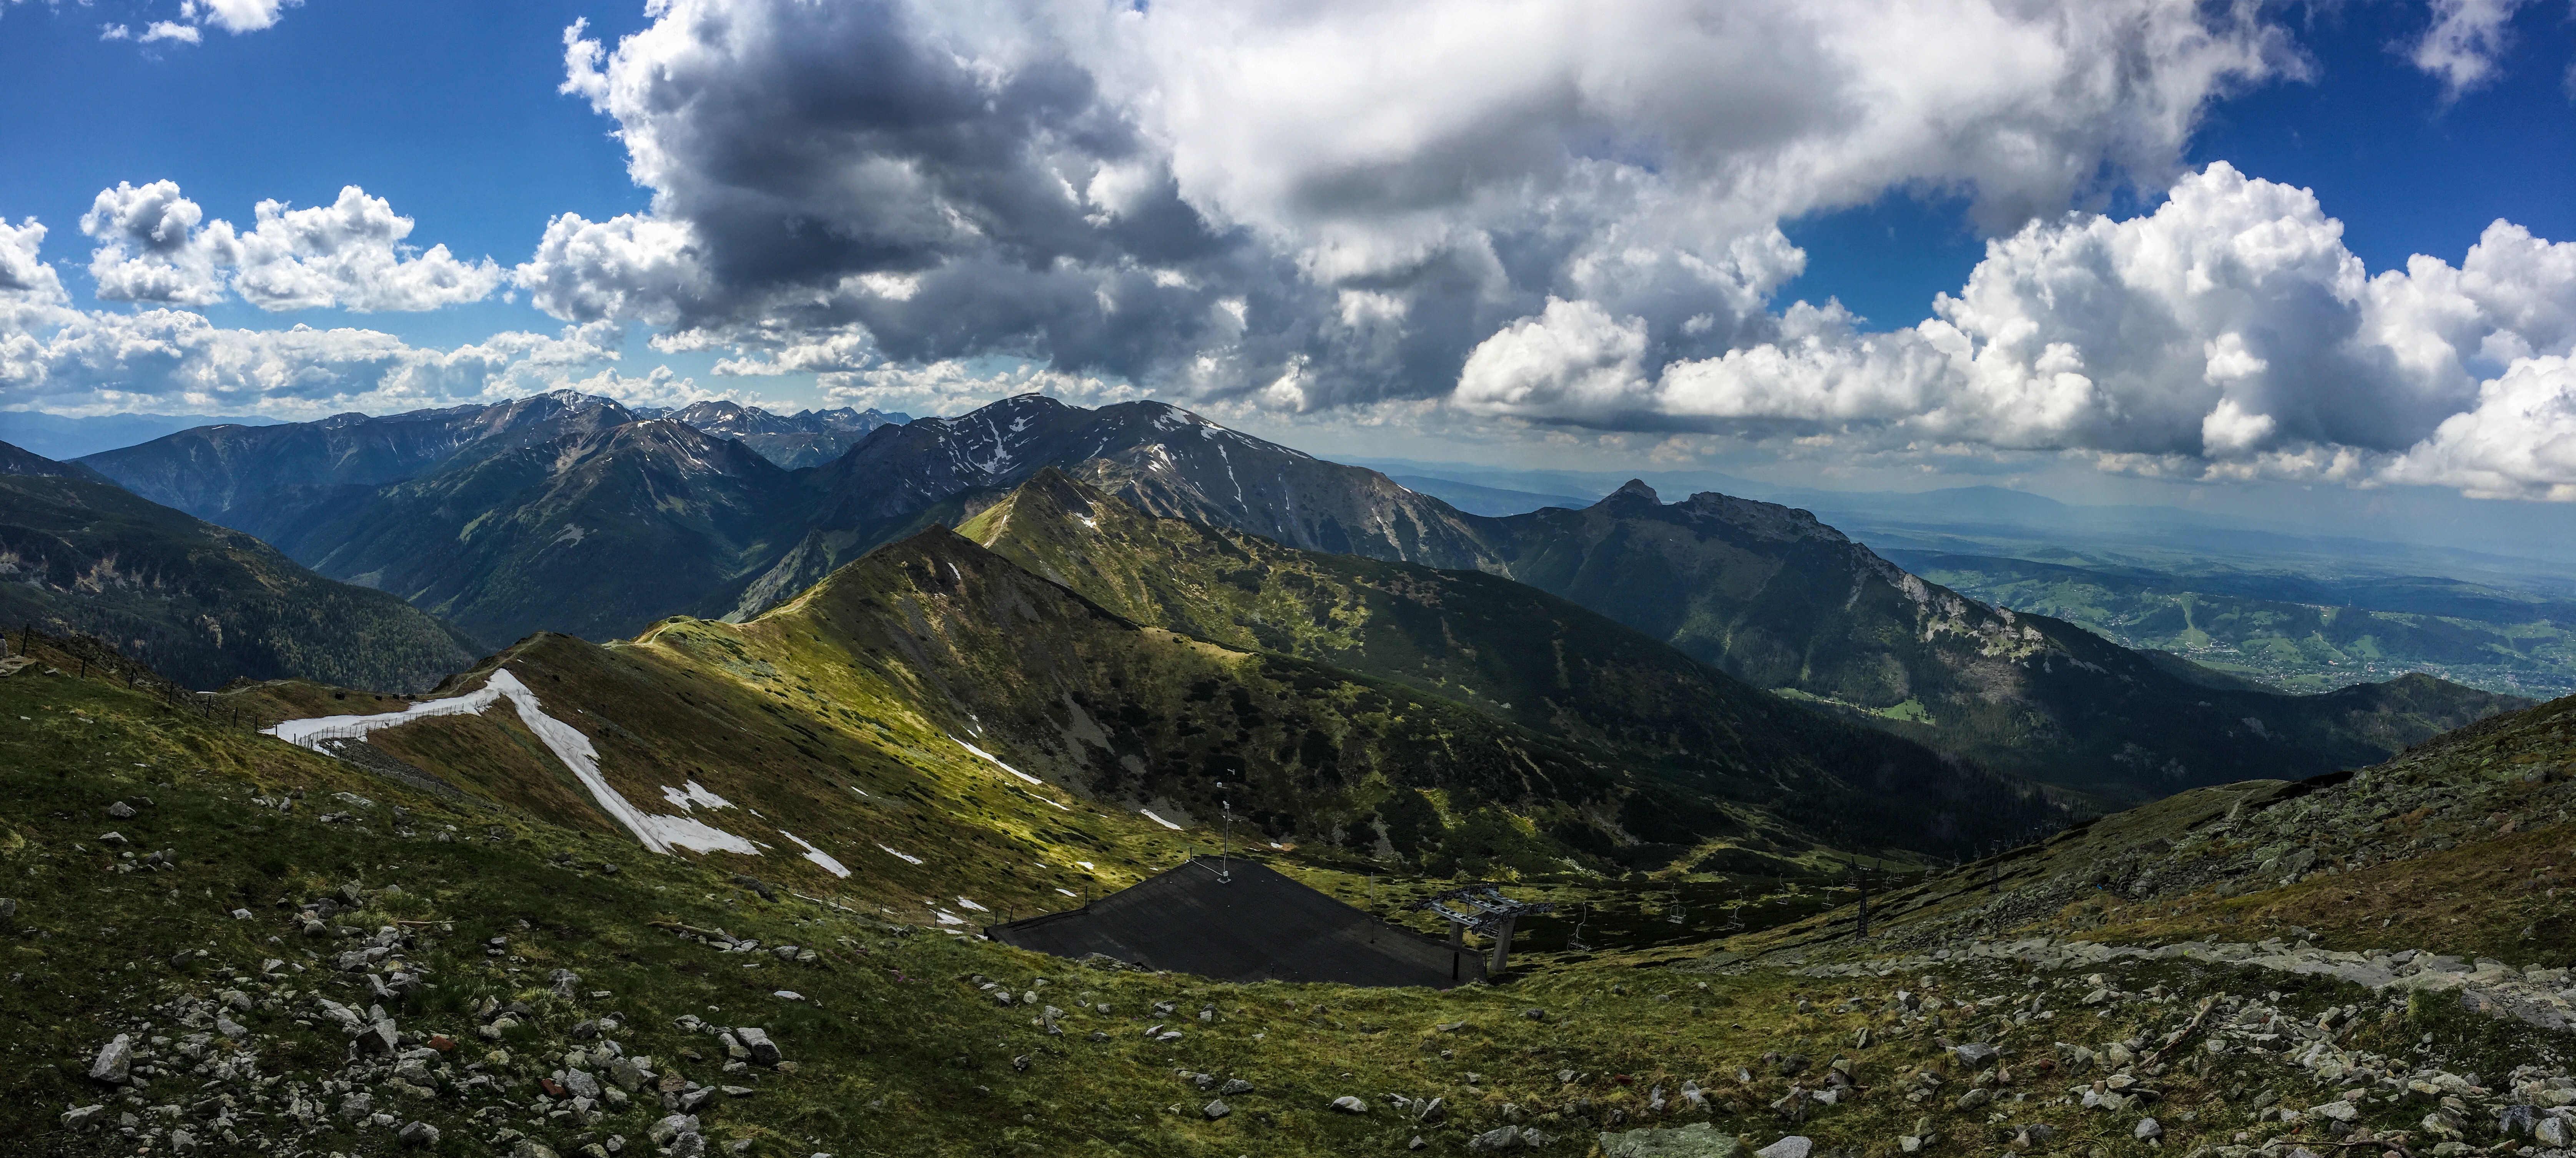
landscape, nature, wilderness, mountain, cloud, meadow, hill, view, peak, valley, mountain range, panorama, travel, panoramic, europe, scenic, highland, ridge, summit, outdoors, massif, mountainside, mountains, alps, poland, plateau, tatra, fell, cirque, loch, polska, polish, tatry, zakopane, kasprowy, wierch, mountian, landform, mountain pass, geographical feature, mountainous landforms